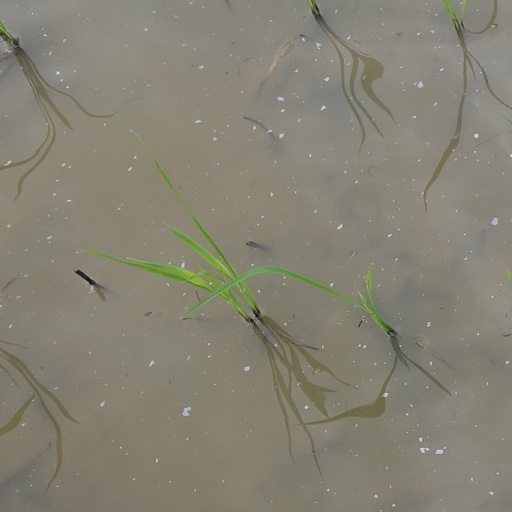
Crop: rice